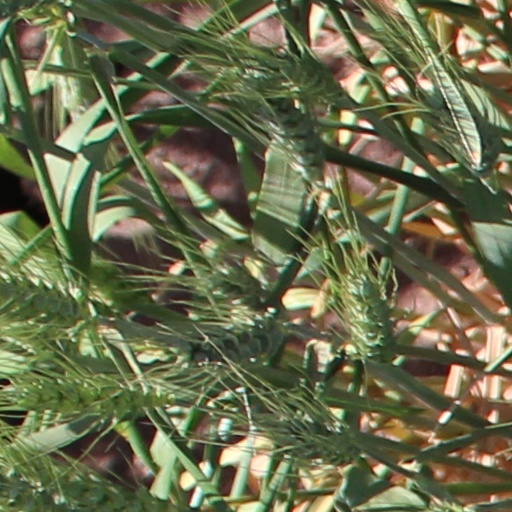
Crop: wheat